Lord Mayor of Dublin

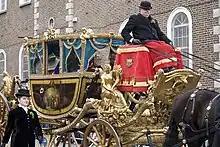
The Lord Mayor's coach at the 2007 Saint Patrick's Day parade in Dublin.

The Lord Mayor's coach was built in 1789 by William Whitton, of Dominick Street, and made its first appearance on the streets of Dublin on 4 November 1791 in an annual event to mark the birthday of William III. The elaborately decorated coach far exceeded its original budget and was completed for a total cost of £2,690 13s 5d. The coach was used for ceremonial occasions up until 1932 when, due to its poor condition, it was placed in storage. Following expert restoration, the coach returned to public life in 1976 and is a feature of Dublin's annual Saint Patrick's Day parade.